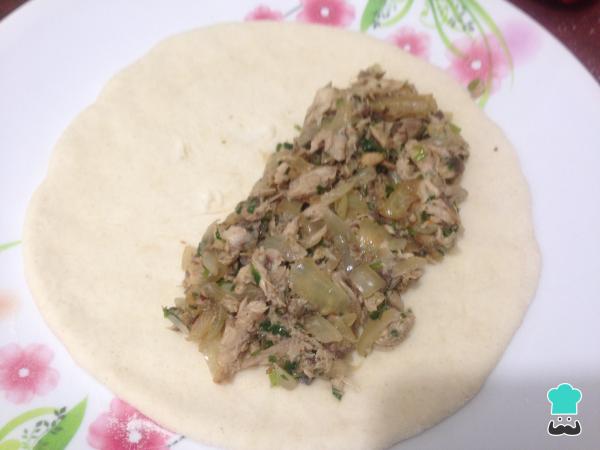
Extiende una masita para empanada y rellena con el jurel.